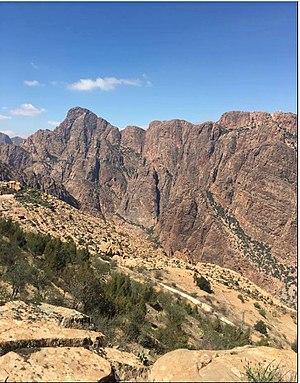
Aouguenz est une commune rurale de la province de Chtouka-Aït Baha dans la région de Souss-Massa-Drâa au Maroc. avec une population d'environ 4801 personnes et 1207 ménages, selon le Recensement général de la population et de l'habitat de 2014
La province de Chtouka-Aït Baha est une subdivision à dominante rurale de la région marocaine de Souss-Massa. Son chef-lieu est Biougra.
Le djebel Adad Medni est une montagne de l'Anti-Atlas culminant à 1 470 mètres d'altitude. Il est situé à 75 km au nord-est de la ville de Tiznit sur la commune d'Aouguenz, dans la province de Chtouka-Aït Baha au Sud du Maroc. Le site est situé à l'intérieur de la chaîne de l'Anti-Atlas occidental au milieu de la réserve de biosphère de l'arganeraie.